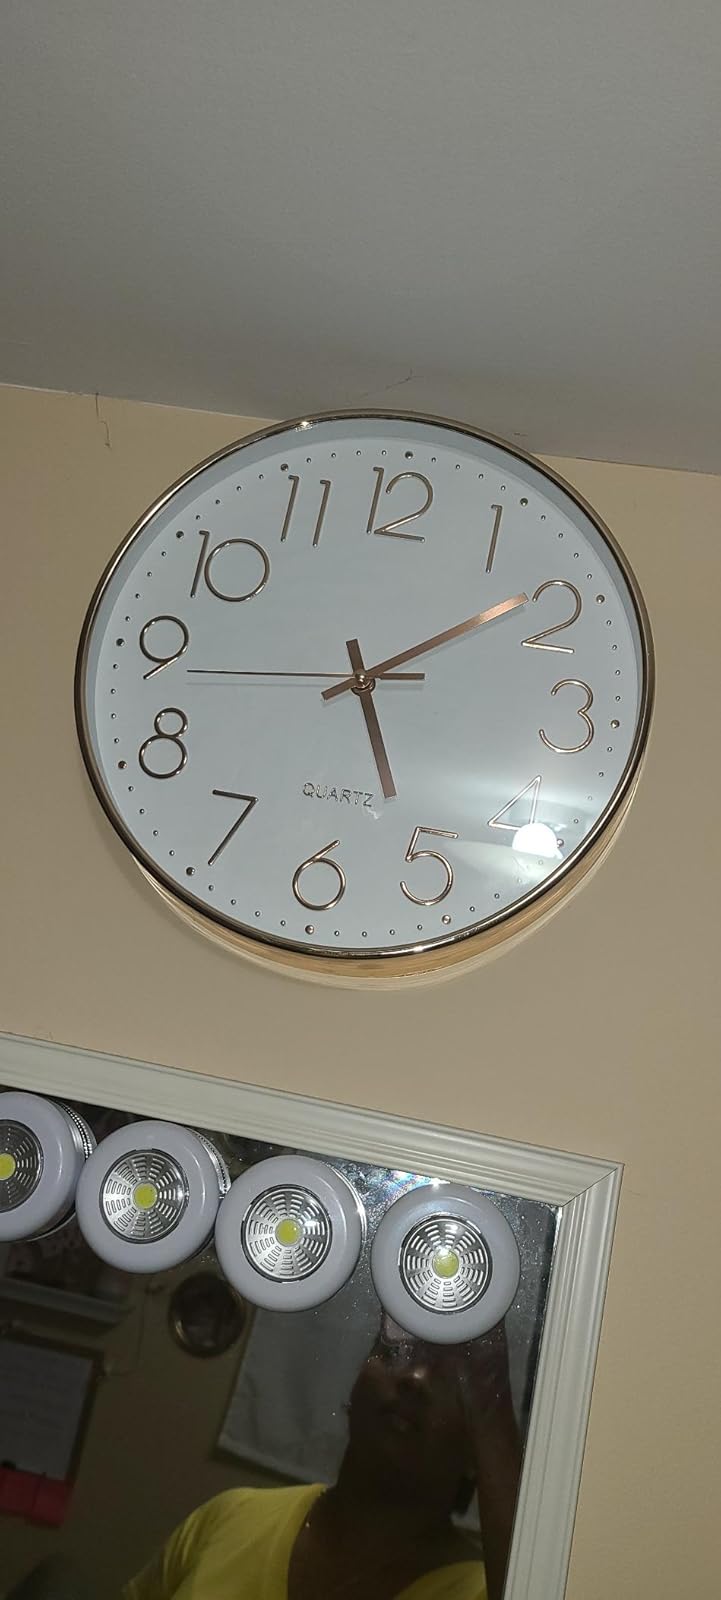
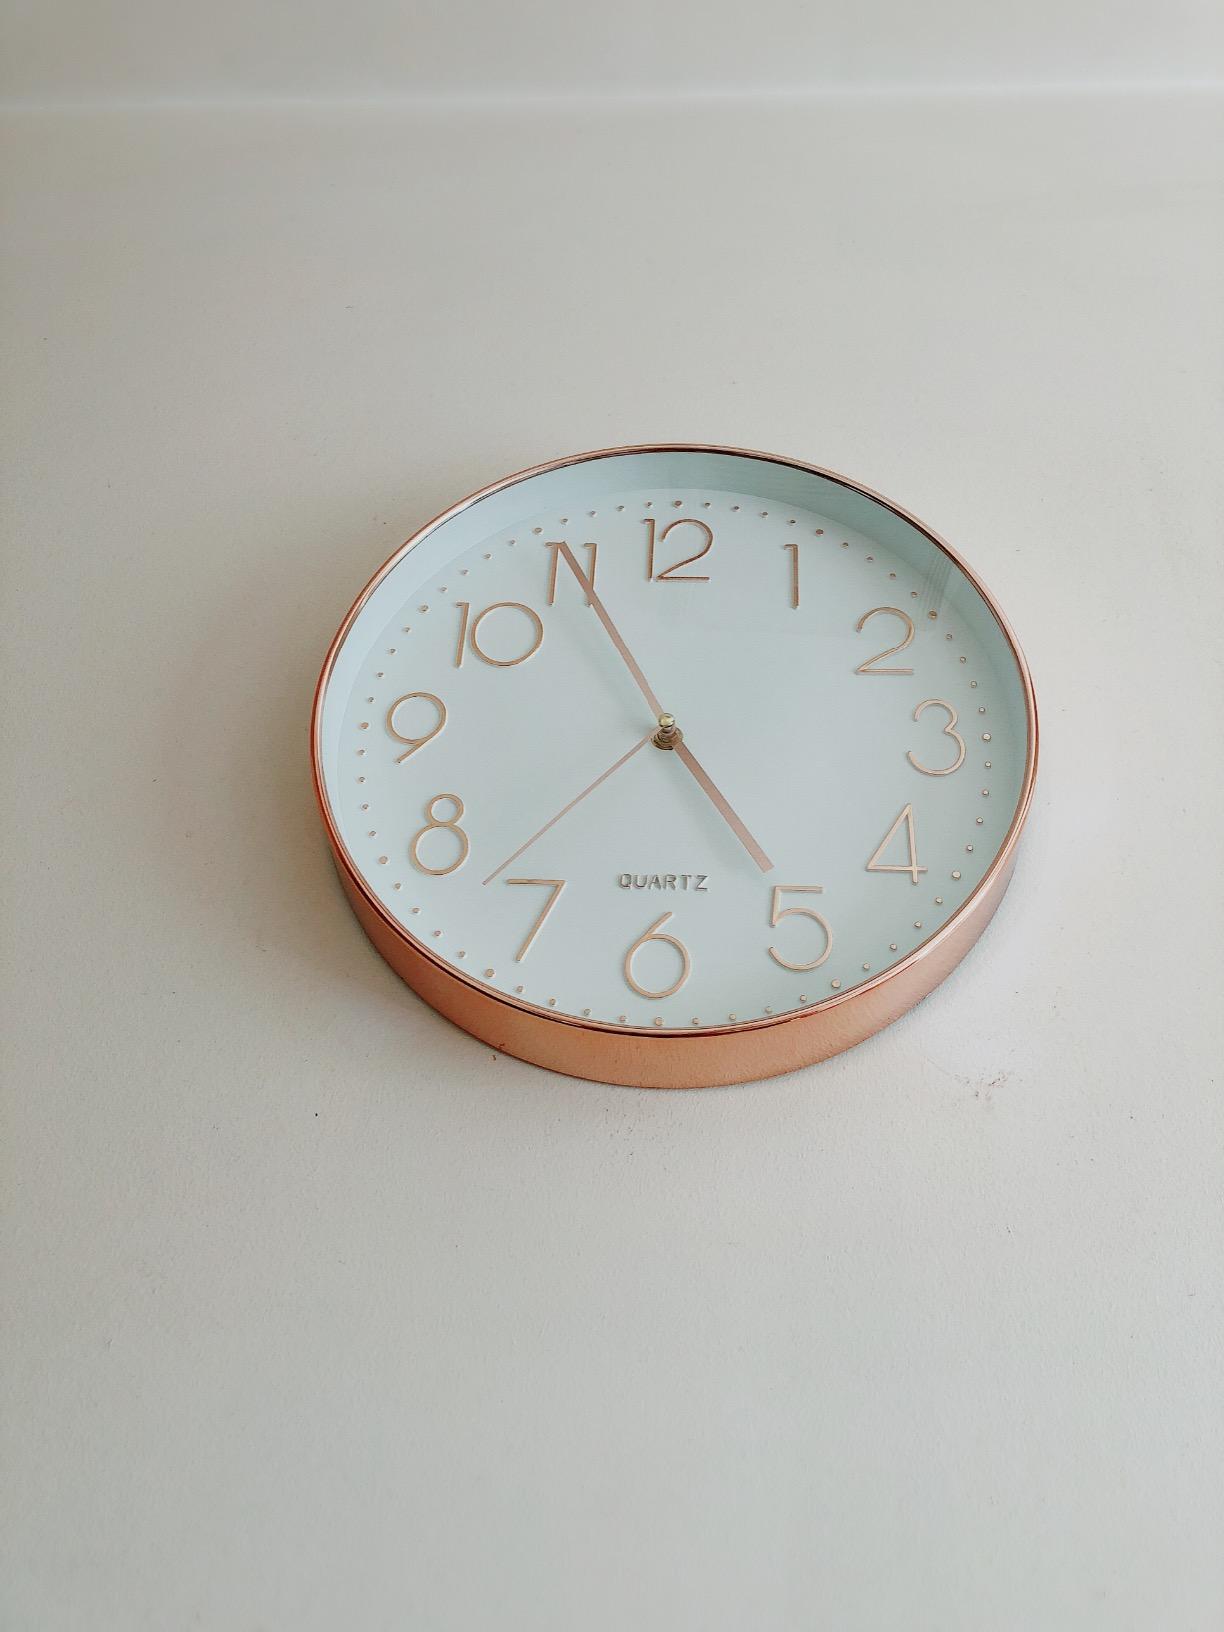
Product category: clock
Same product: yes